Roscoe Arbuckle

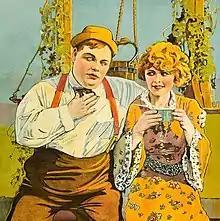
Winifred Westover with Fatty Arbuckle in 1919 film poster for "Love"

In 1904, Sid Grauman invited Arbuckle to sing in his new Unique Theater in San Francisco, beginning a long friendship between the two. He then joined the Pantages Theatre Group touring the West Coast and in 1906 played the Orpheum Theater in Portland, Oregon, in a vaudeville troupe organized by Leon Errol. Arbuckle became the main act and the group took their show on tour.